Juan Garcia (guitarist)

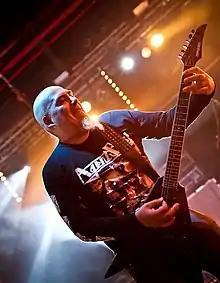

Juan García (born November 24, 1963) is a Cuban-American guitarist. He is perhaps best known as the guitarist for the thrash metal bands Agent Steel and Evildead and the power metal/speed metal band Abattoir. Garcia is also the rhythm guitarist of Body Count, where he is known by the stage name Juan of the Dead.